Speed skating

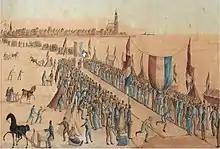
Speed skating match on the Zuiderzee near Hindeloopen, Netherlands, in 1828

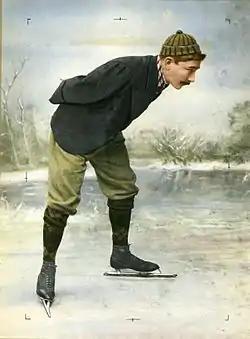
Jaap Eden, the first official world champion

The origins of speed skating date back over a millennium in the North of Europe, especially Scandinavia and the Netherlands, where the natives added bones to their shoes and used them to travel on frozen rivers, canals and lakes. Later, in Norway, King Eystein Magnusson, later King Eystein I of Norway, boasts of his skills racing on bone skates, so called "ice legs".